Causes of cancer

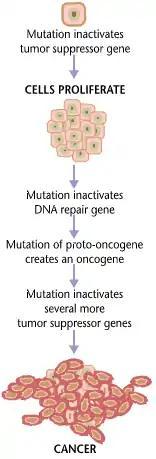
Cancer requires multiple mutations to progress.

Cancer is caused by genetic changes leading to uncontrolled cell growth and tumor formation. The basic cause of sporadic (non-familial) cancers is DNA damage and genomic instability. A minority of cancers are due to inherited genetic mutations. Most cancers are related to environmental, lifestyle, or behavioral exposures. Cancer is generally not contagious in humans, though it can be caused by oncoviruses and cancer bacteria. The term "environmental", as used by cancer researchers, refers to everything outside the body that interacts with humans. The environment is not limited to the biophysical environment (e.g. exposure to factors such as air pollution or sunlight), but also includes lifestyle and behavioral factors.